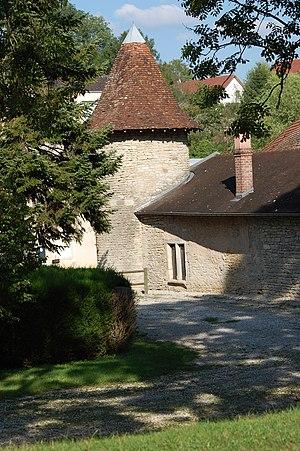
Tour privée, au centre bourg
Ranchot est une commune française située dans le département du Jura en région Bourgogne-Franche-Comté.